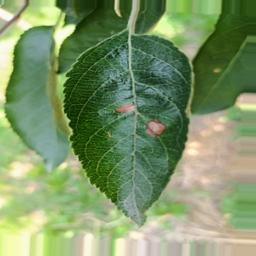
Label: Alternaria